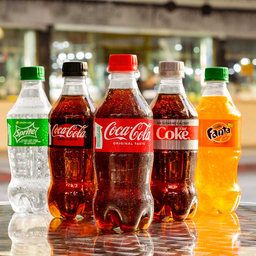
Label: bottles